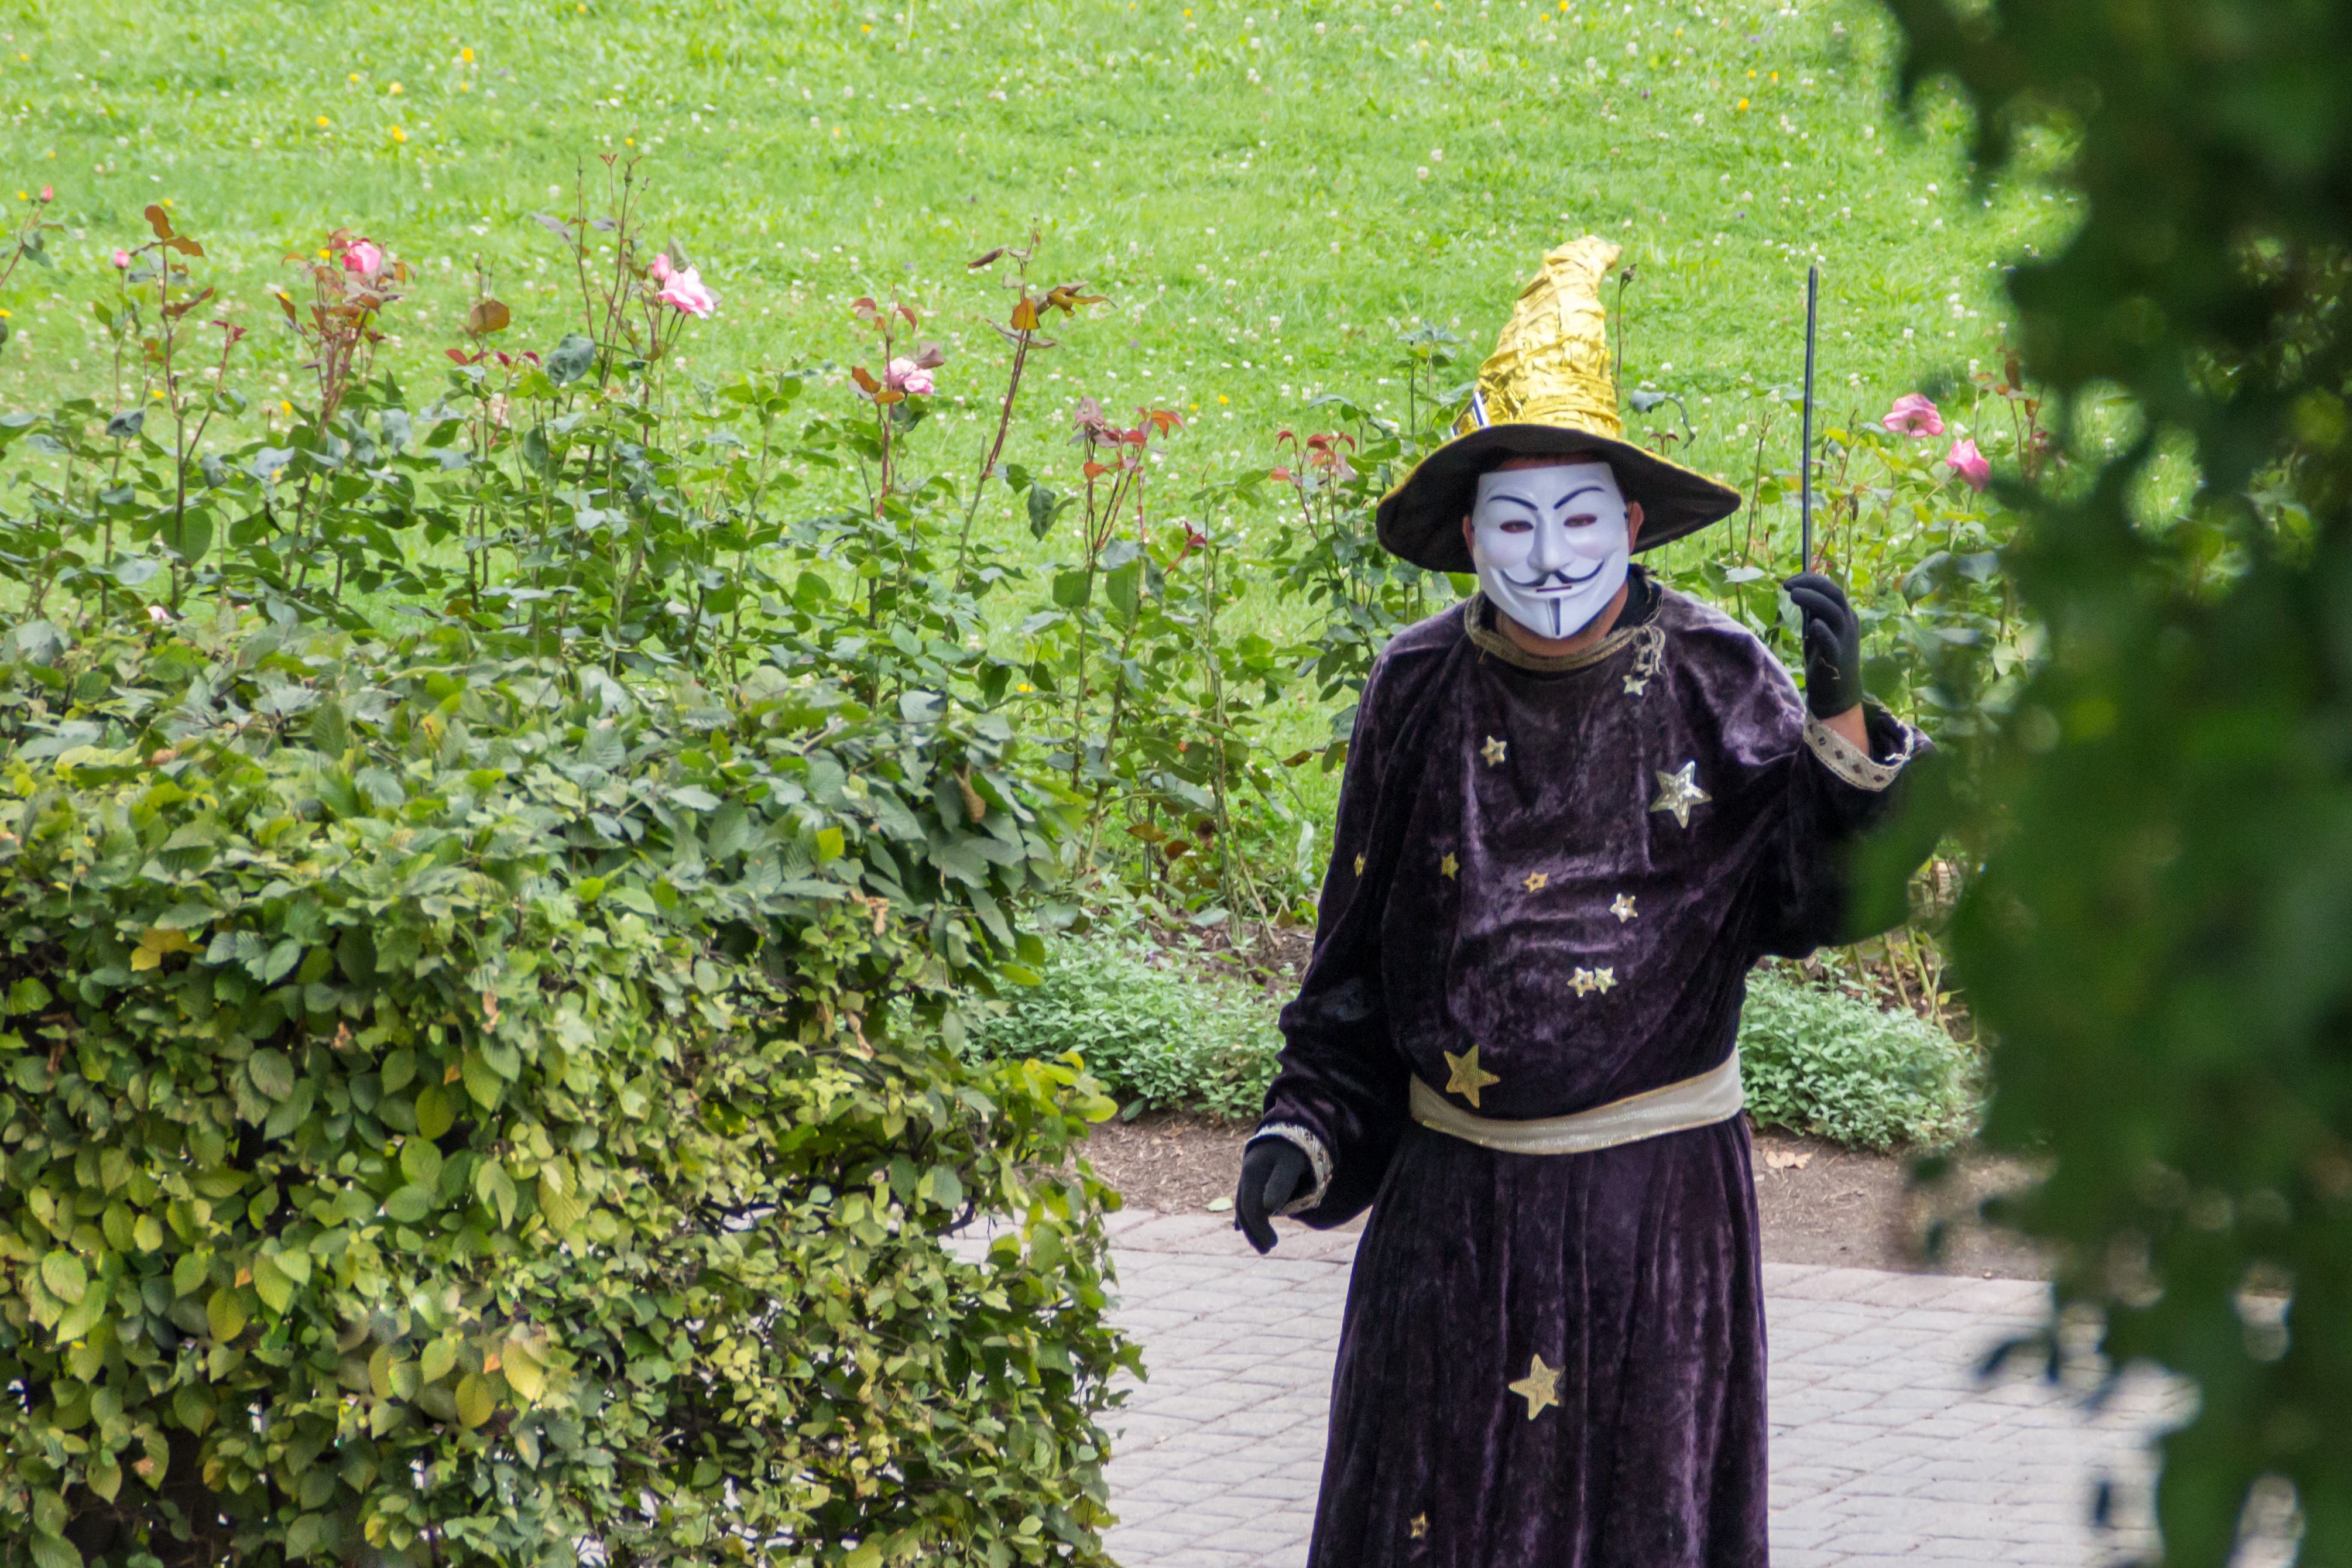
people, flower, agriculture